Toyota MZ engine

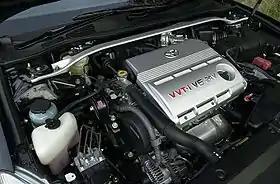
1MZ-FE engine in a Toyota Windom

The Toyota MZ engine family is a piston V6 engine series. It was Toyota's second V6 engine after the VZ engine family, of which the MZ series succeeded it.